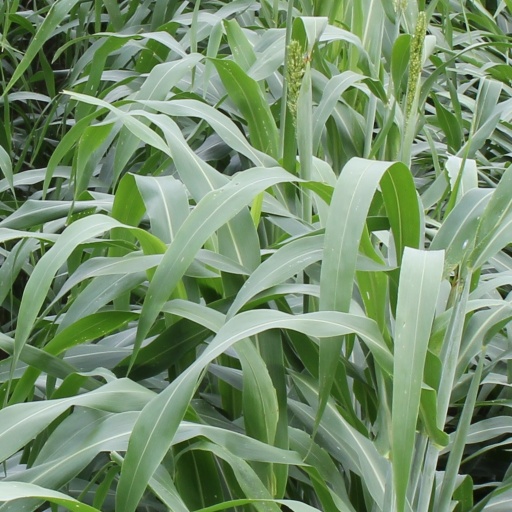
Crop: sorghum